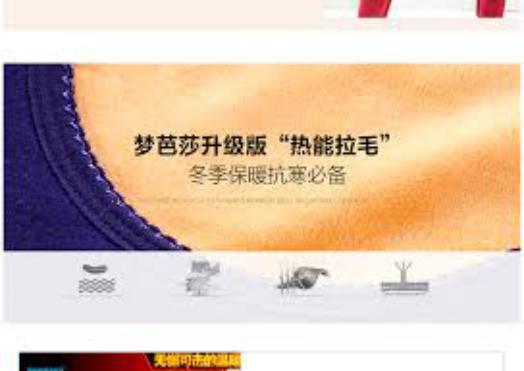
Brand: moonbasa
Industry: Clothes